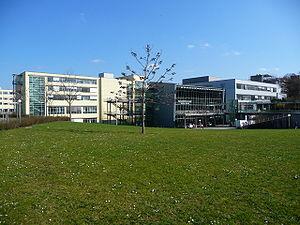
Le Centre hospitalier universitaire de Heidelberg en Allemagne, partiellement installé dans le quartier Bergheim, est l'un des plus grands CHU allemands et l'un des centres médicaux européens les plus réputés.